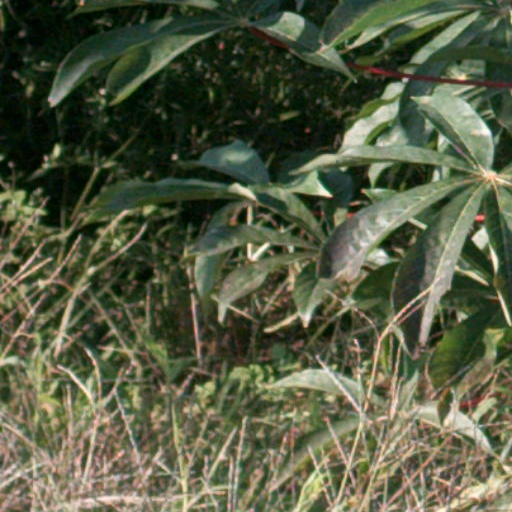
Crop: cassava